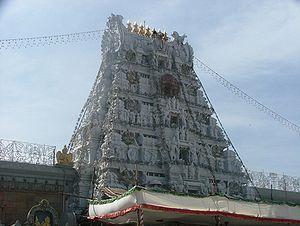
Dans l'architecture des temples hindouistes, un gopura est une construction par laquelle on pénètre dans les enceintes successives d'un temple